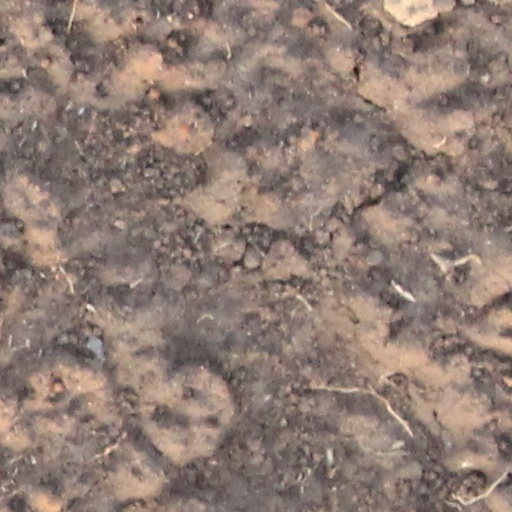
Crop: wheat